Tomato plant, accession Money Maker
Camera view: horizontal (90 deg, fisheye); turntable rotation: 300 degrees
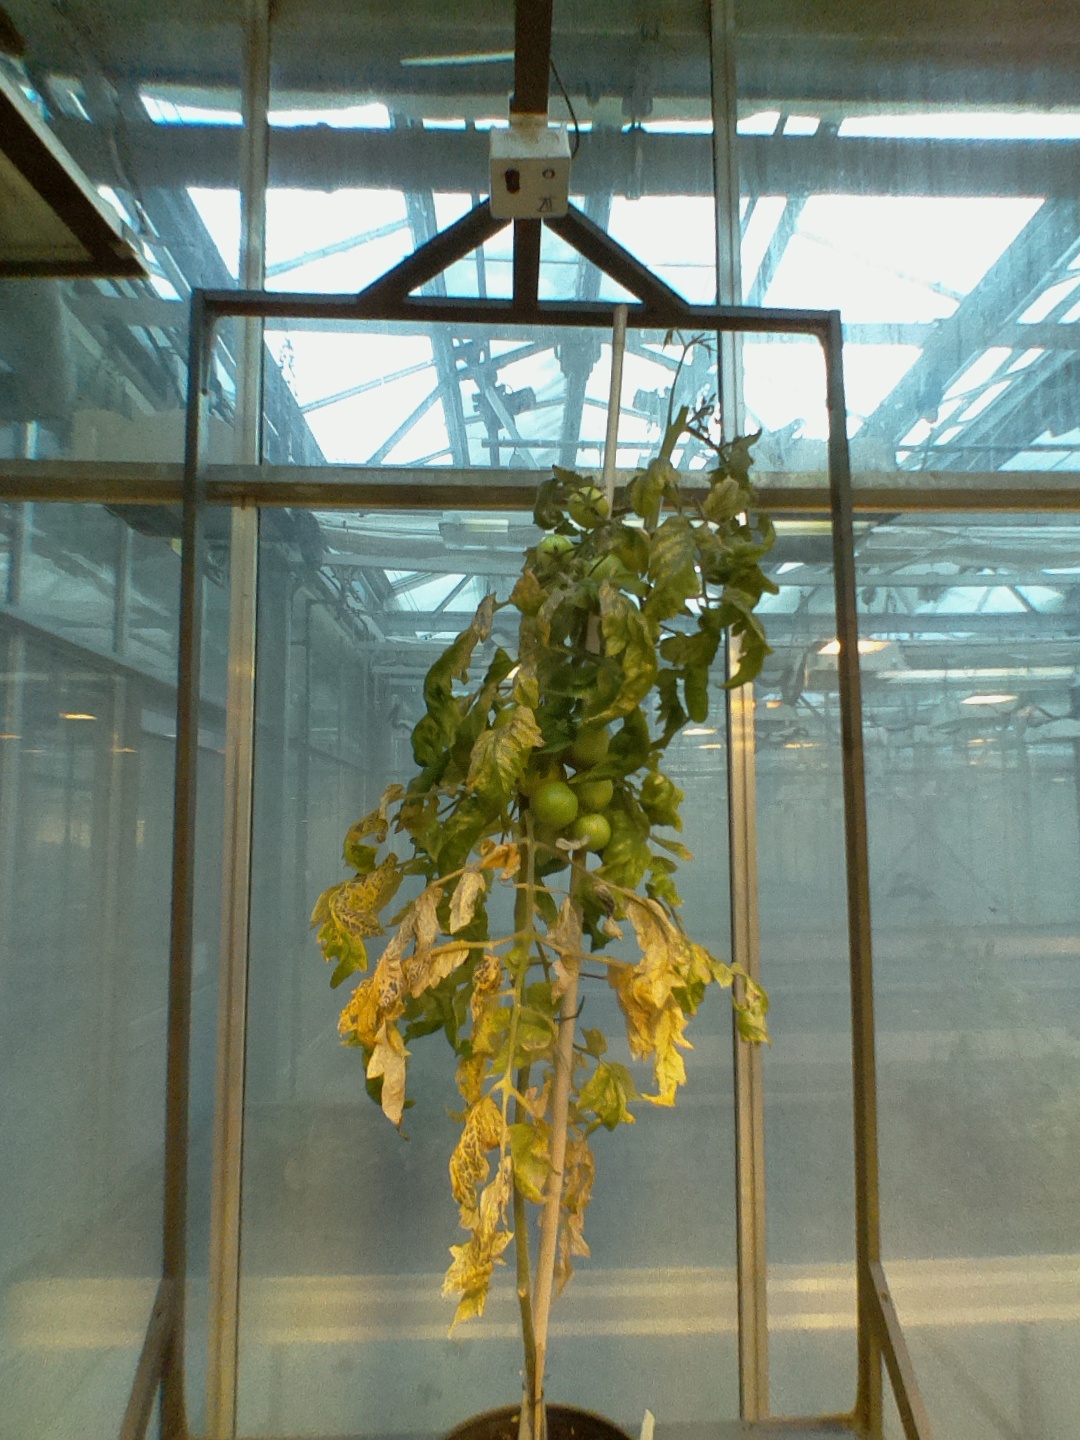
BBCH growth stage 80: fruits start showing typical ripe color (orange -> red)